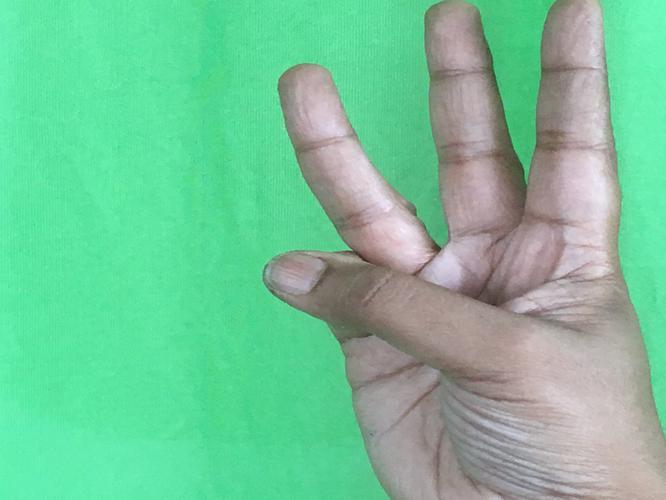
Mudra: Trishulam
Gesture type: single_hand